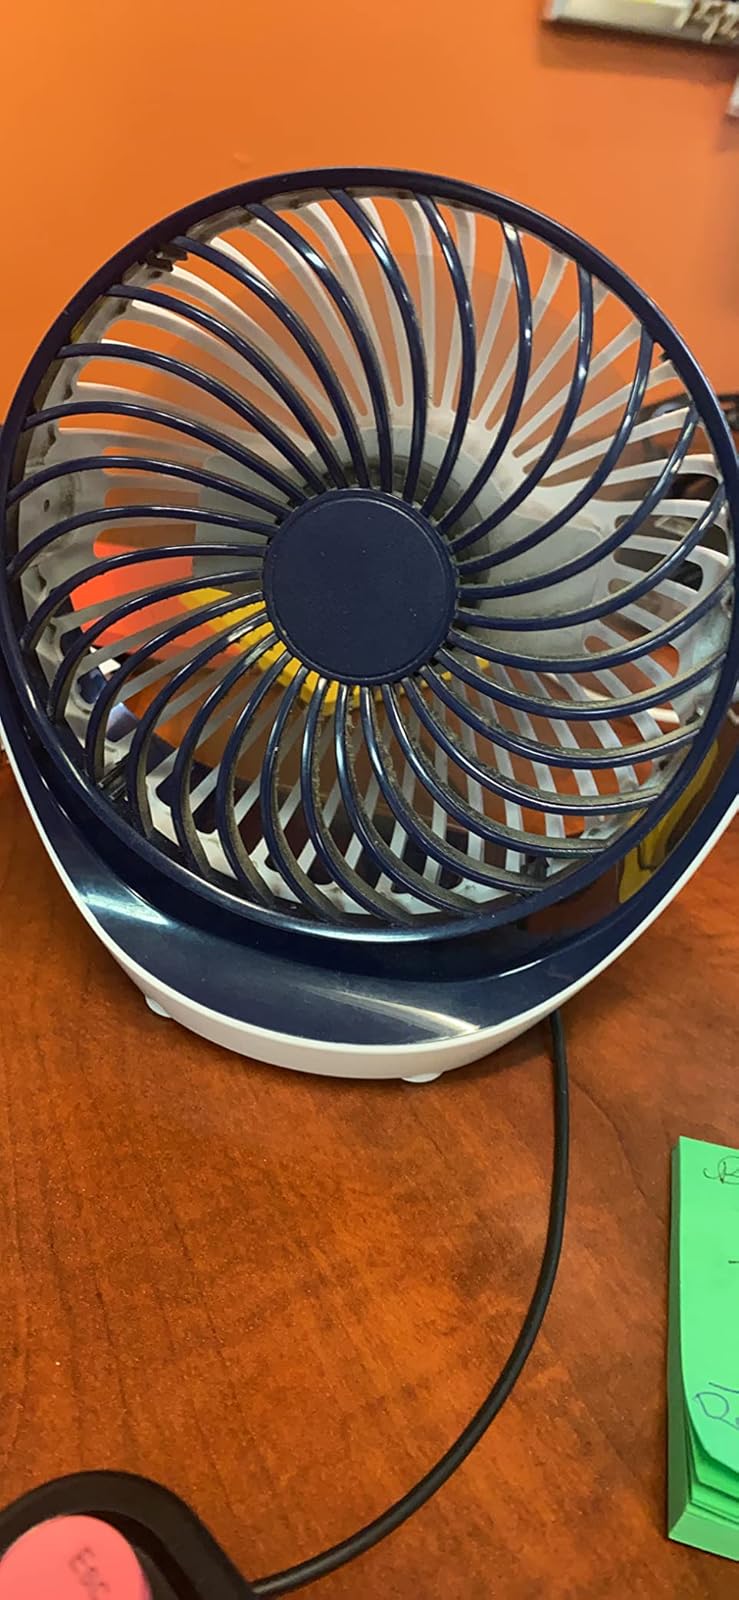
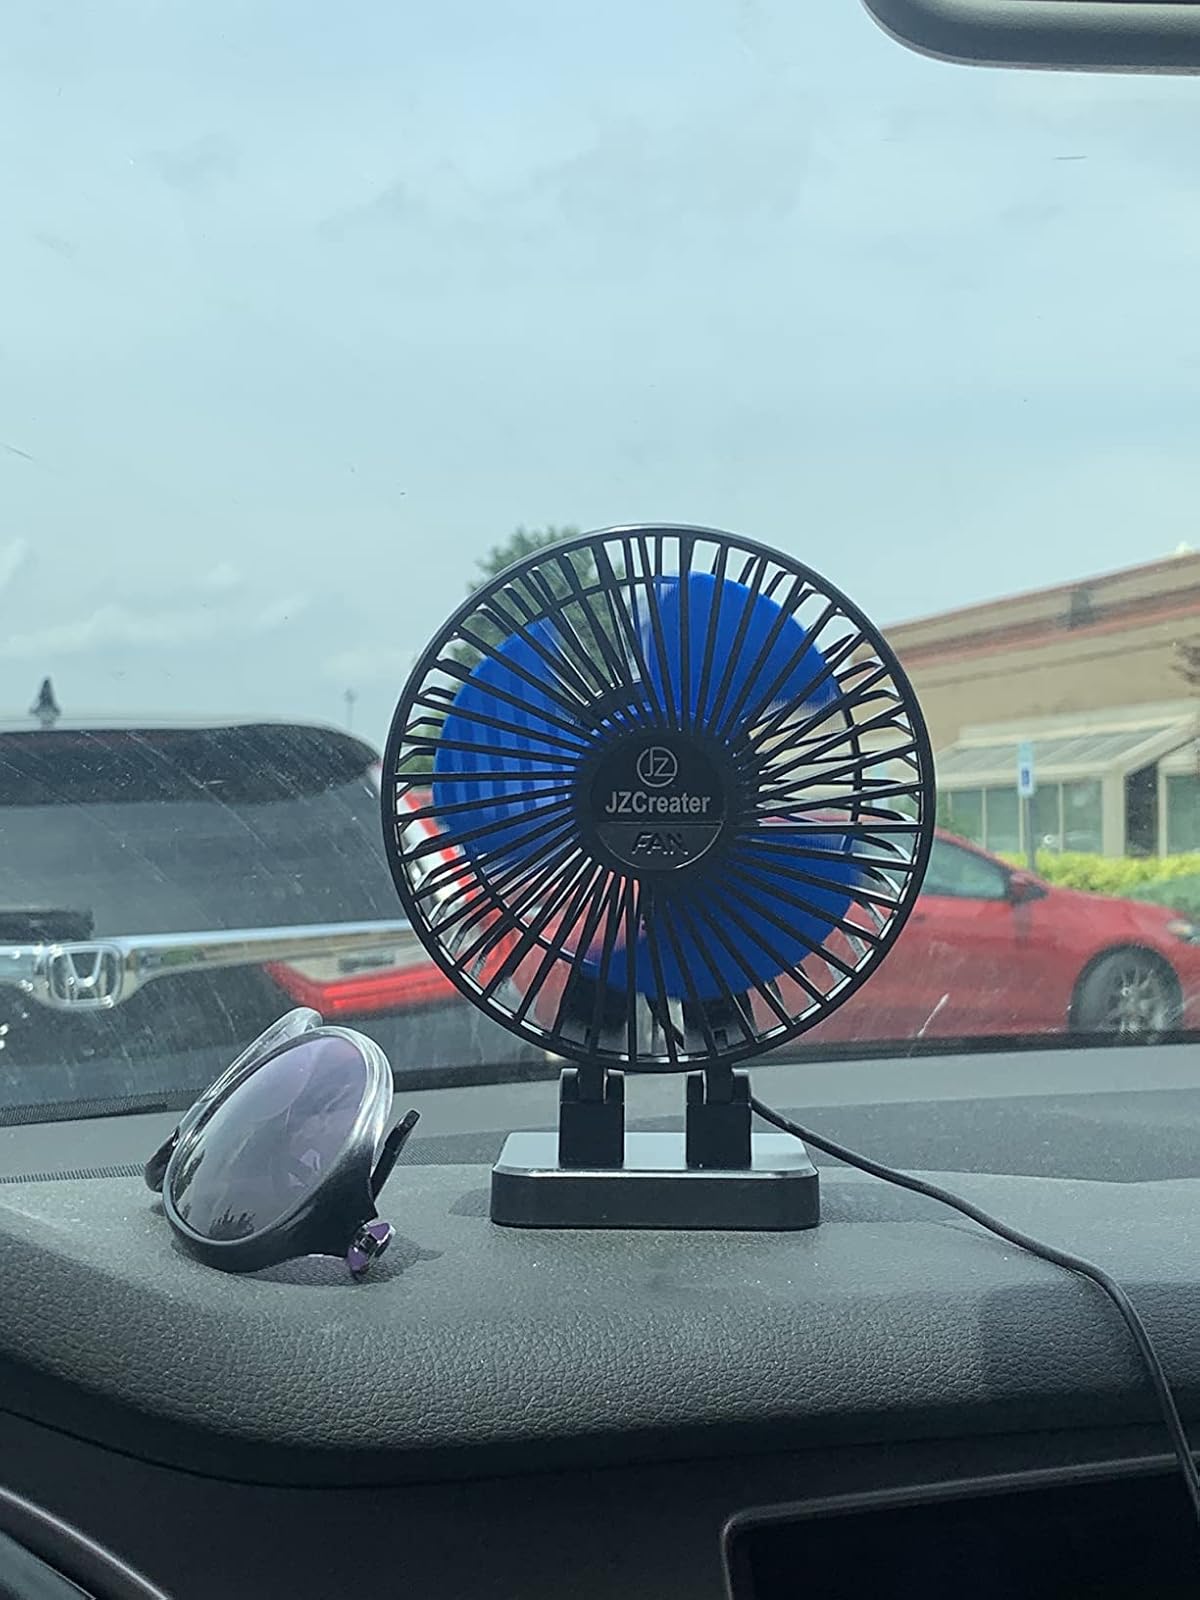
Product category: fan
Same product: no